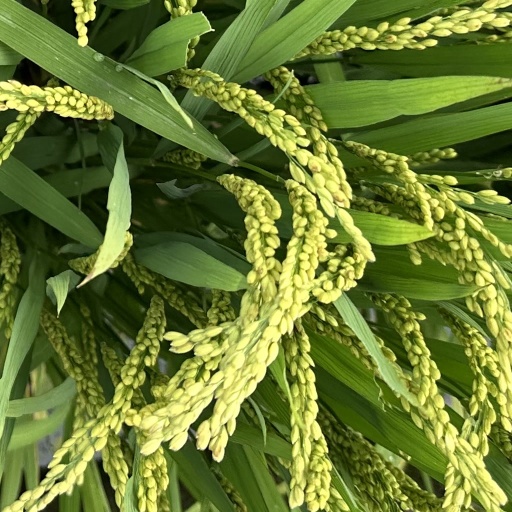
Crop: rice